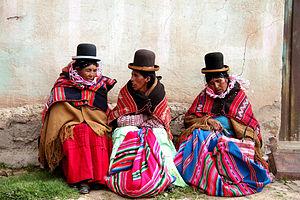
carnaval sur l'altiplano bolivien